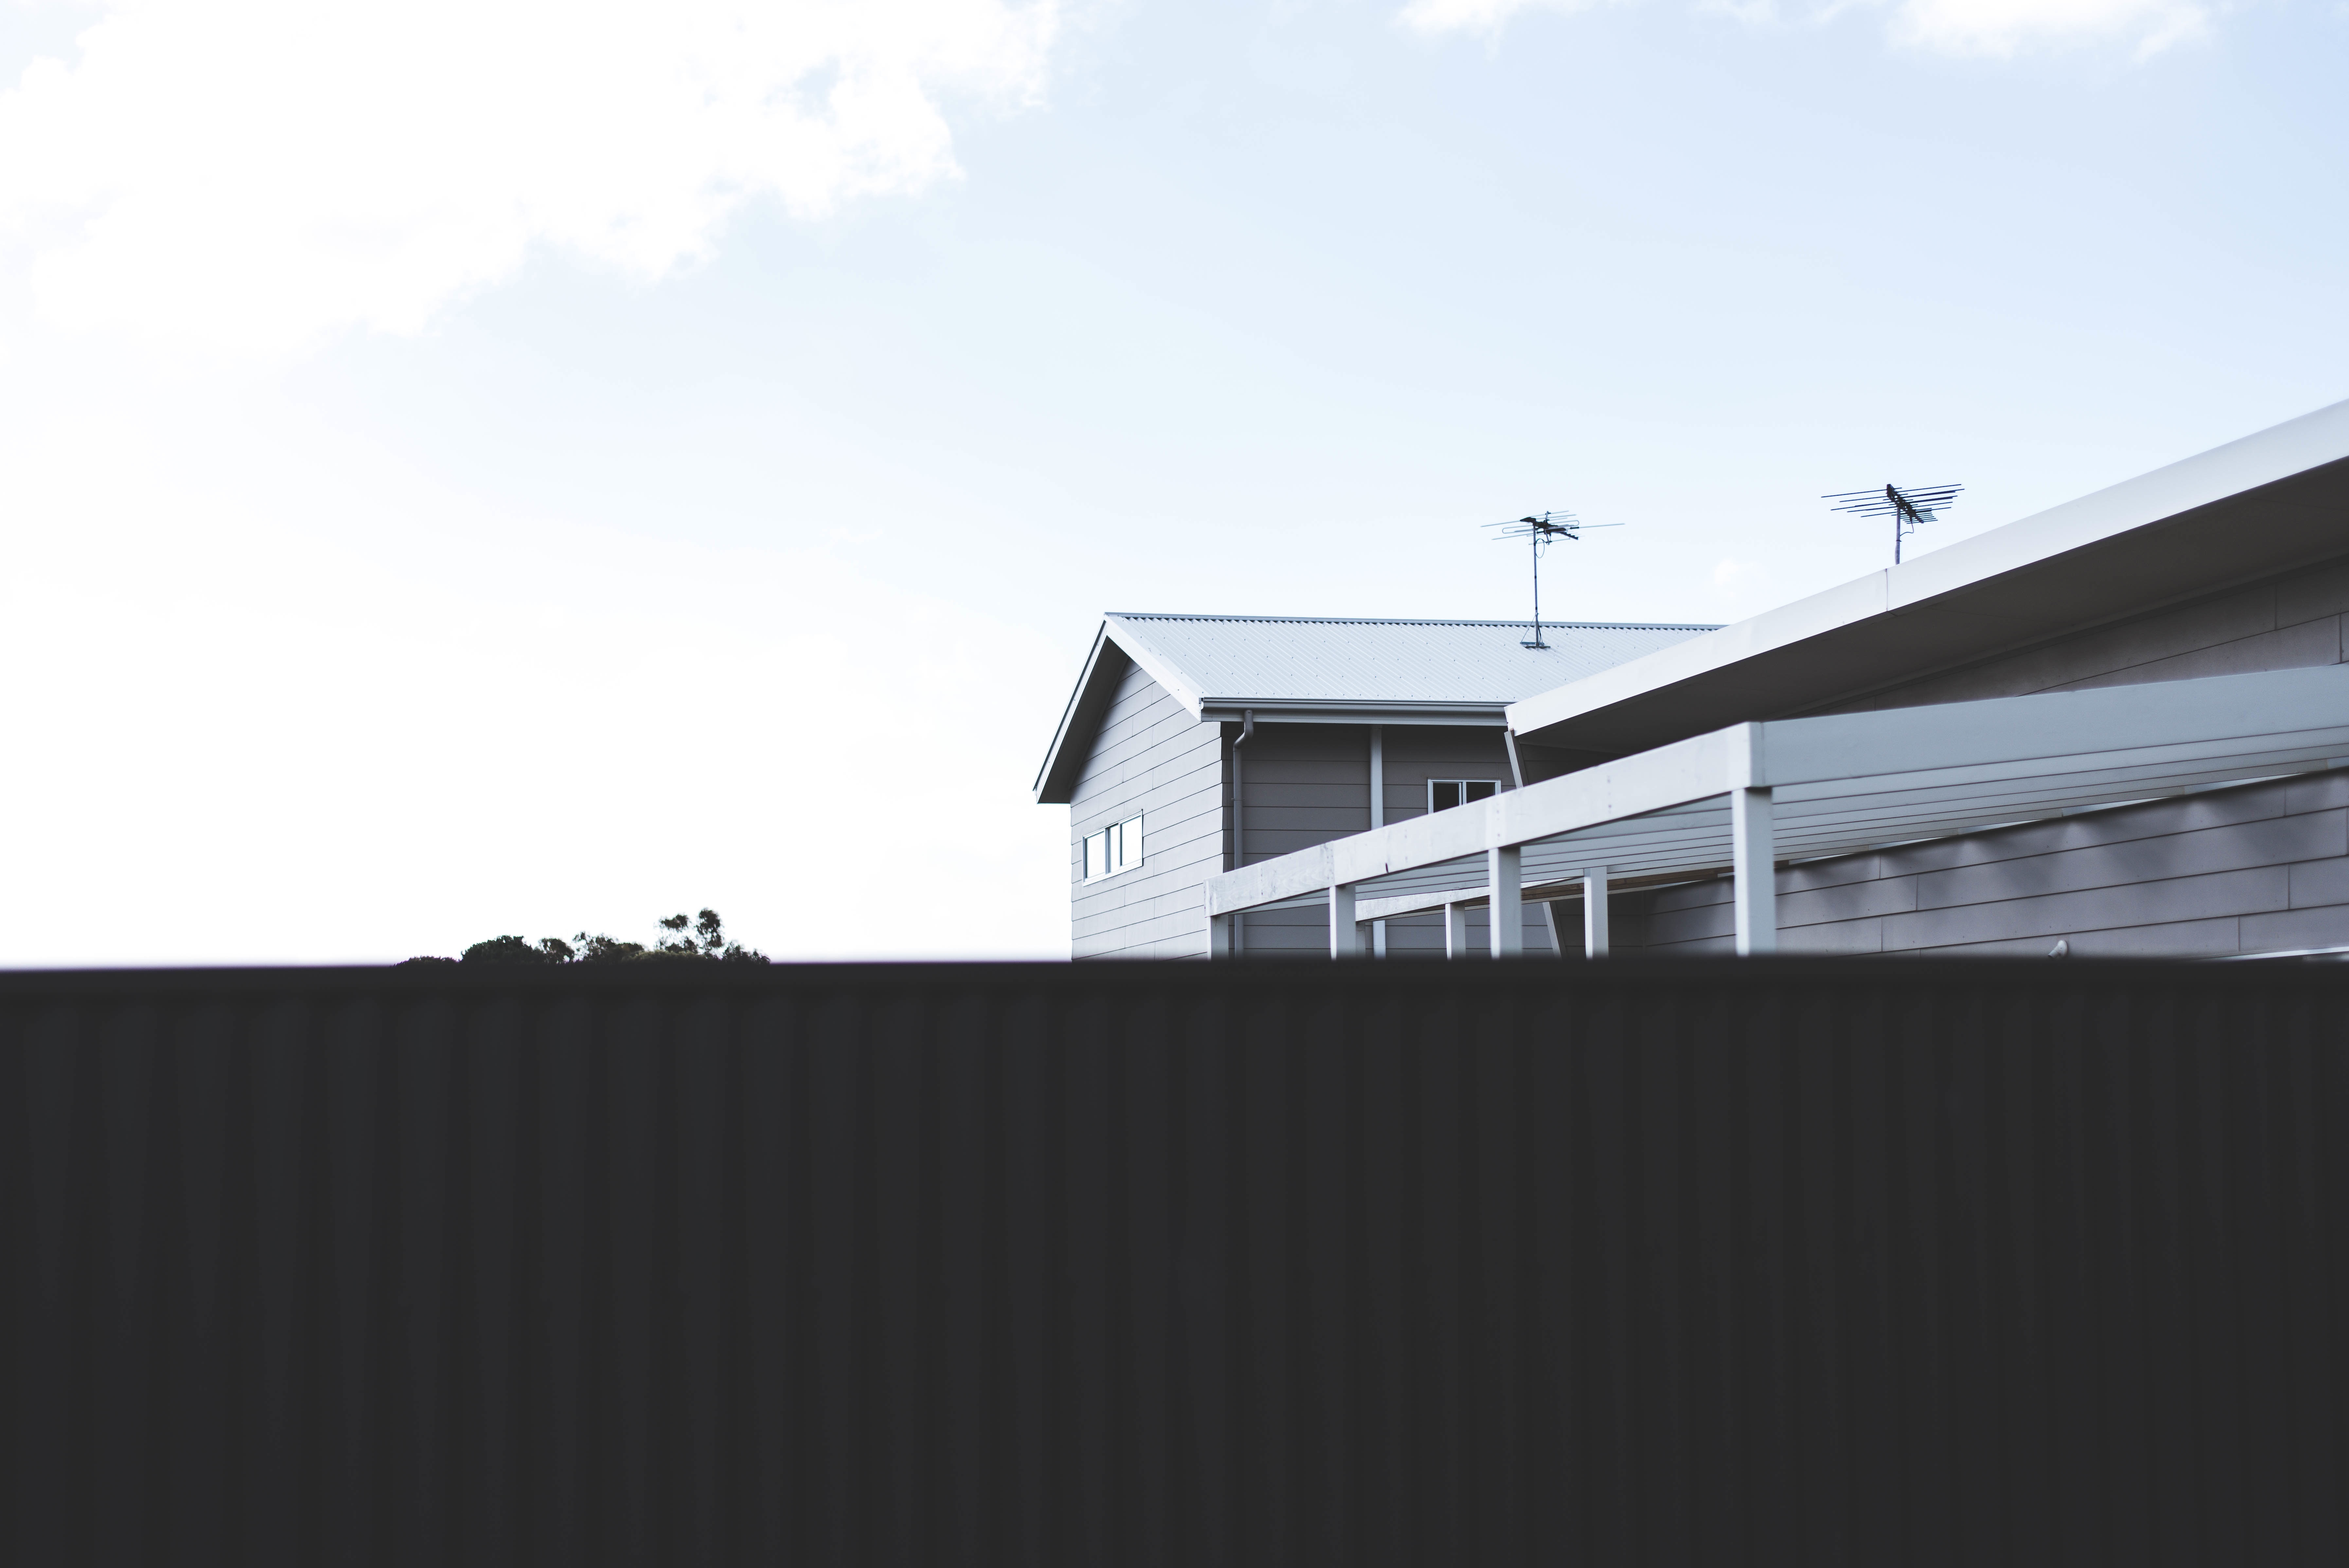
fence, architecture, structure, house, roof, building, facade, property, exterior, professional, outdoor structure